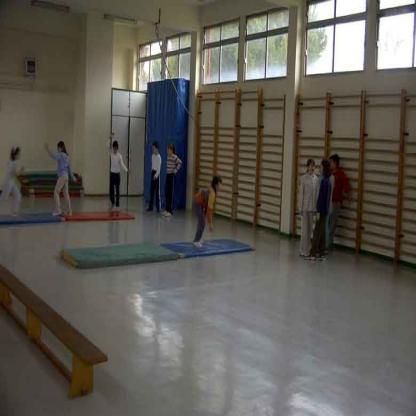
Scene: Indoor